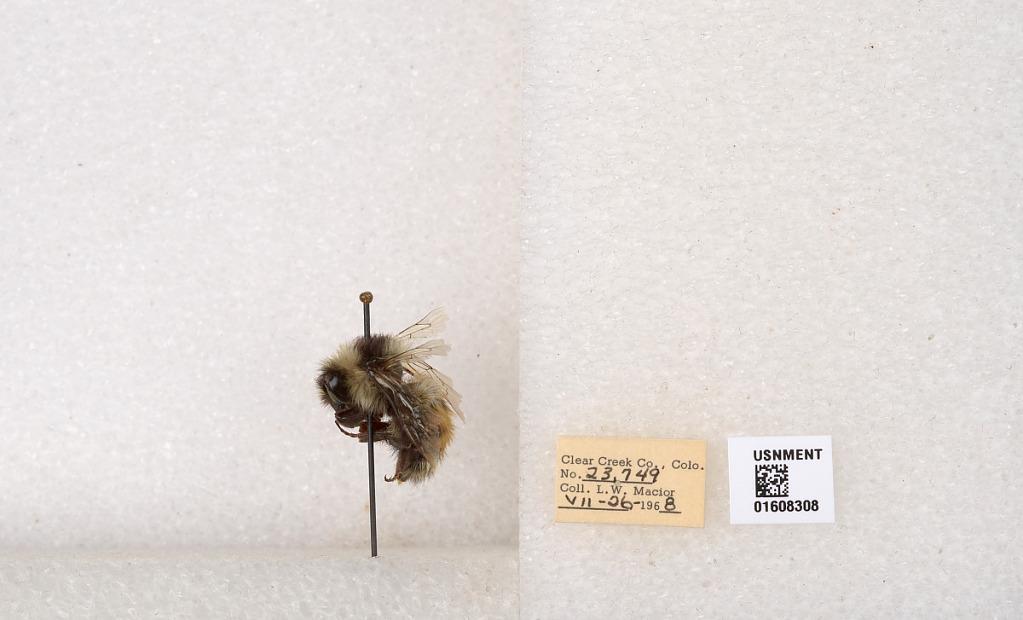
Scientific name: Bombus (Pyrobombus) sylvicola Kirby
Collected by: L. Macior
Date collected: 1968-7-26
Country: United States
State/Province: Colorado
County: Clear Creek
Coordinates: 39.6891, -105.644